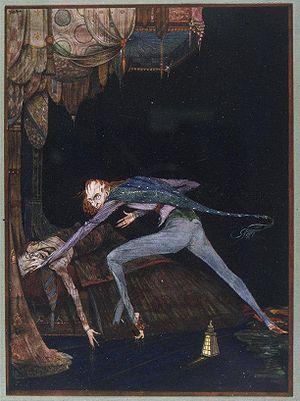
Le Cœur révélateur est une nouvelle publiée par Edgar Allan Poe en 1843.